Carmen Romo Sepúlveda

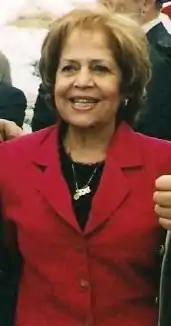

She served as the mayor of Quilicura, Región Metropolitana, Chile, a large and bustling suburb of over 126,000 people in the Santiago de Chile metropolitan area since 1992. Romo was the mayor of Quilicura for four consecutive periods.